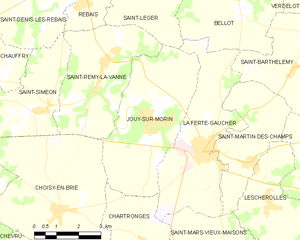
Carte des communes françaises Jouy-sur-Morin